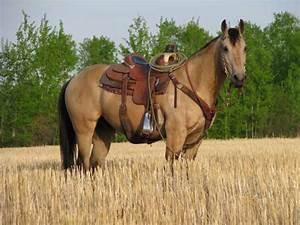
horse